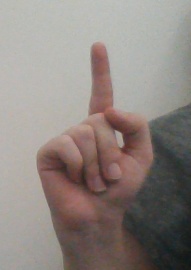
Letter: bb